Kiyoshikōjin Station

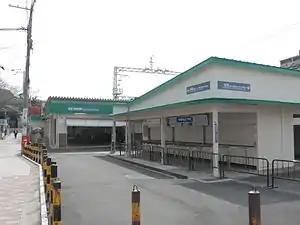
Kiyoshikōjin Station building, April 2016

is a passenger railway station located in the city of Takarazuka Hyōgo Prefecture, Japan. It is operated by the private transportation company Hankyu Railway.